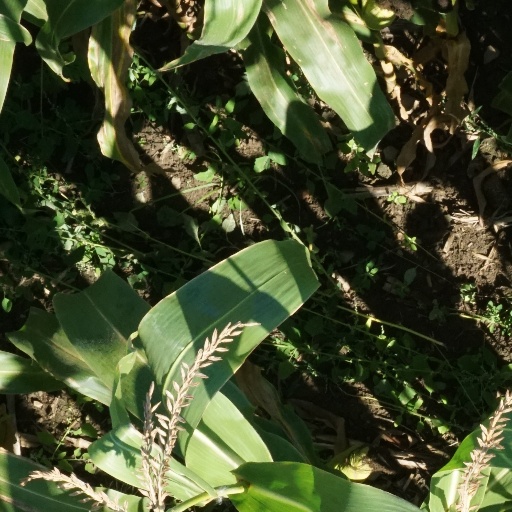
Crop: maize; corn